Nokia 6.1

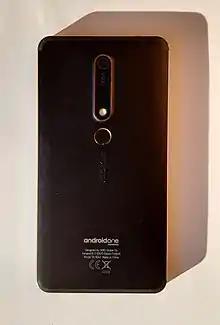
Backside view of used Nokia 6.1

The second-generation Nokia 6 is powered by the Snapdragon 630 microprocessor, an upgrade from the Snapdragon 430 present in its predecessor. Depending on the version, it either comes with 32 GB storage and 3 GB of LPDDR4 RAM or 64 GB storage and 4 GB of RAM.